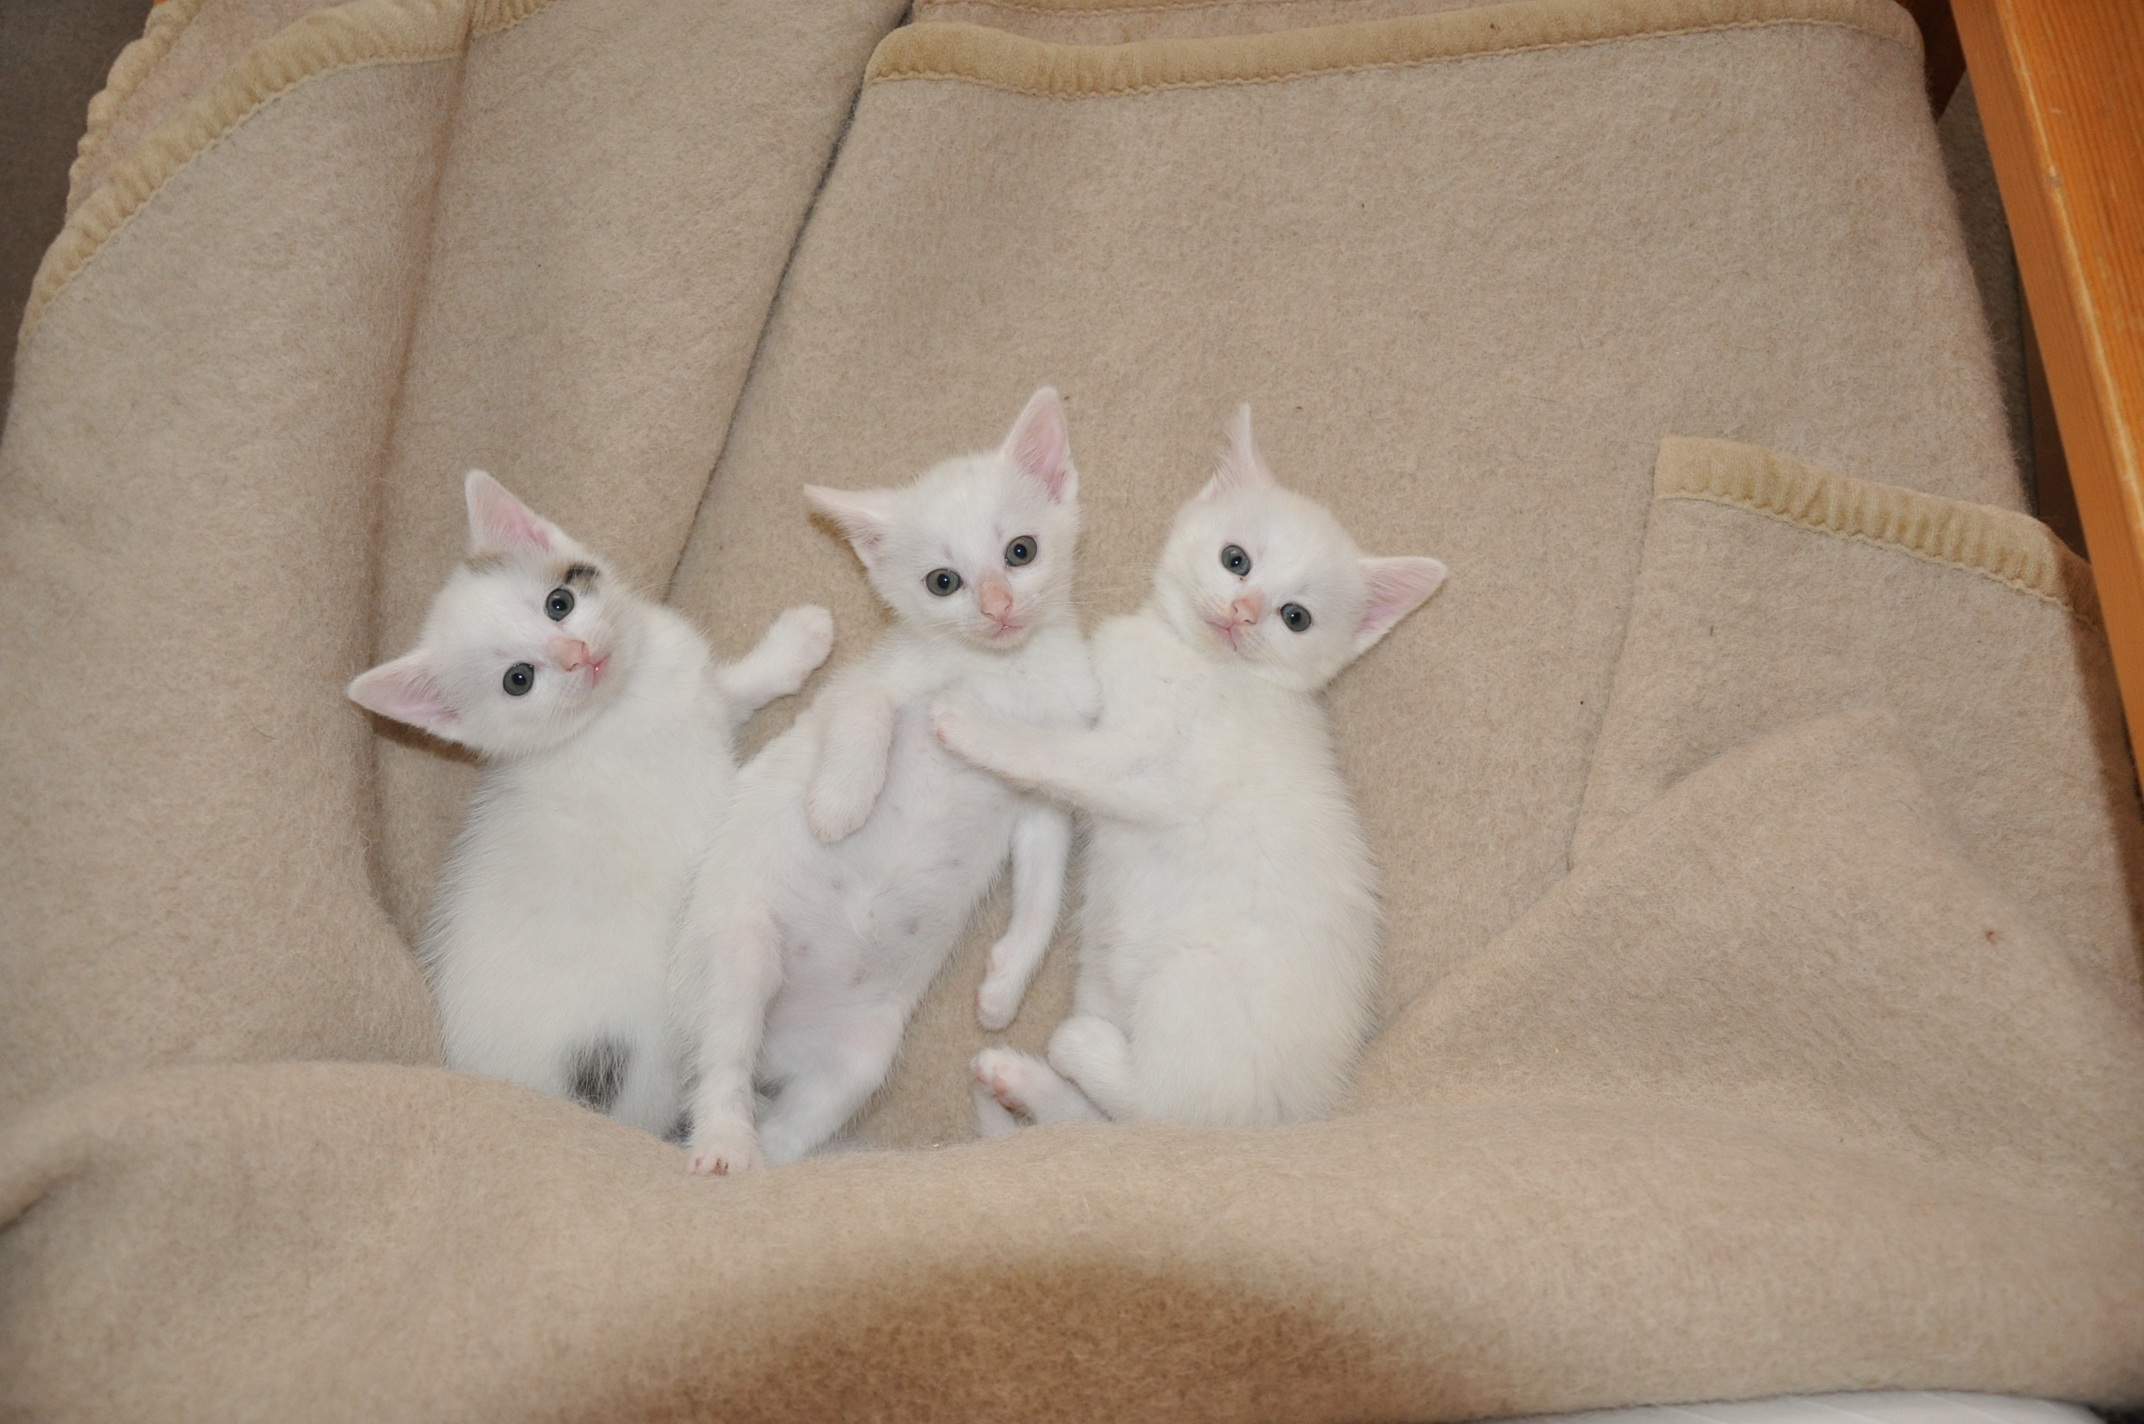
white, cute, kitten, cat, mammal, playful, whiskers, adidas, animals, vertebrate, ragdoll, domestic cat, young cat, turkish van, burmilla, small to medium sized cats, cat like mammal, turkish angora